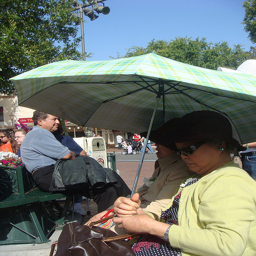
Women hiding from the sun on a city bench
Two people sitting on a bench under an umbrella.
Two woman sitting beneath an umbrella to block the sun
Older woman wearing sunglasses holding up green umbrella to keep sun away.
Two women sitting at bench under an umbrella.